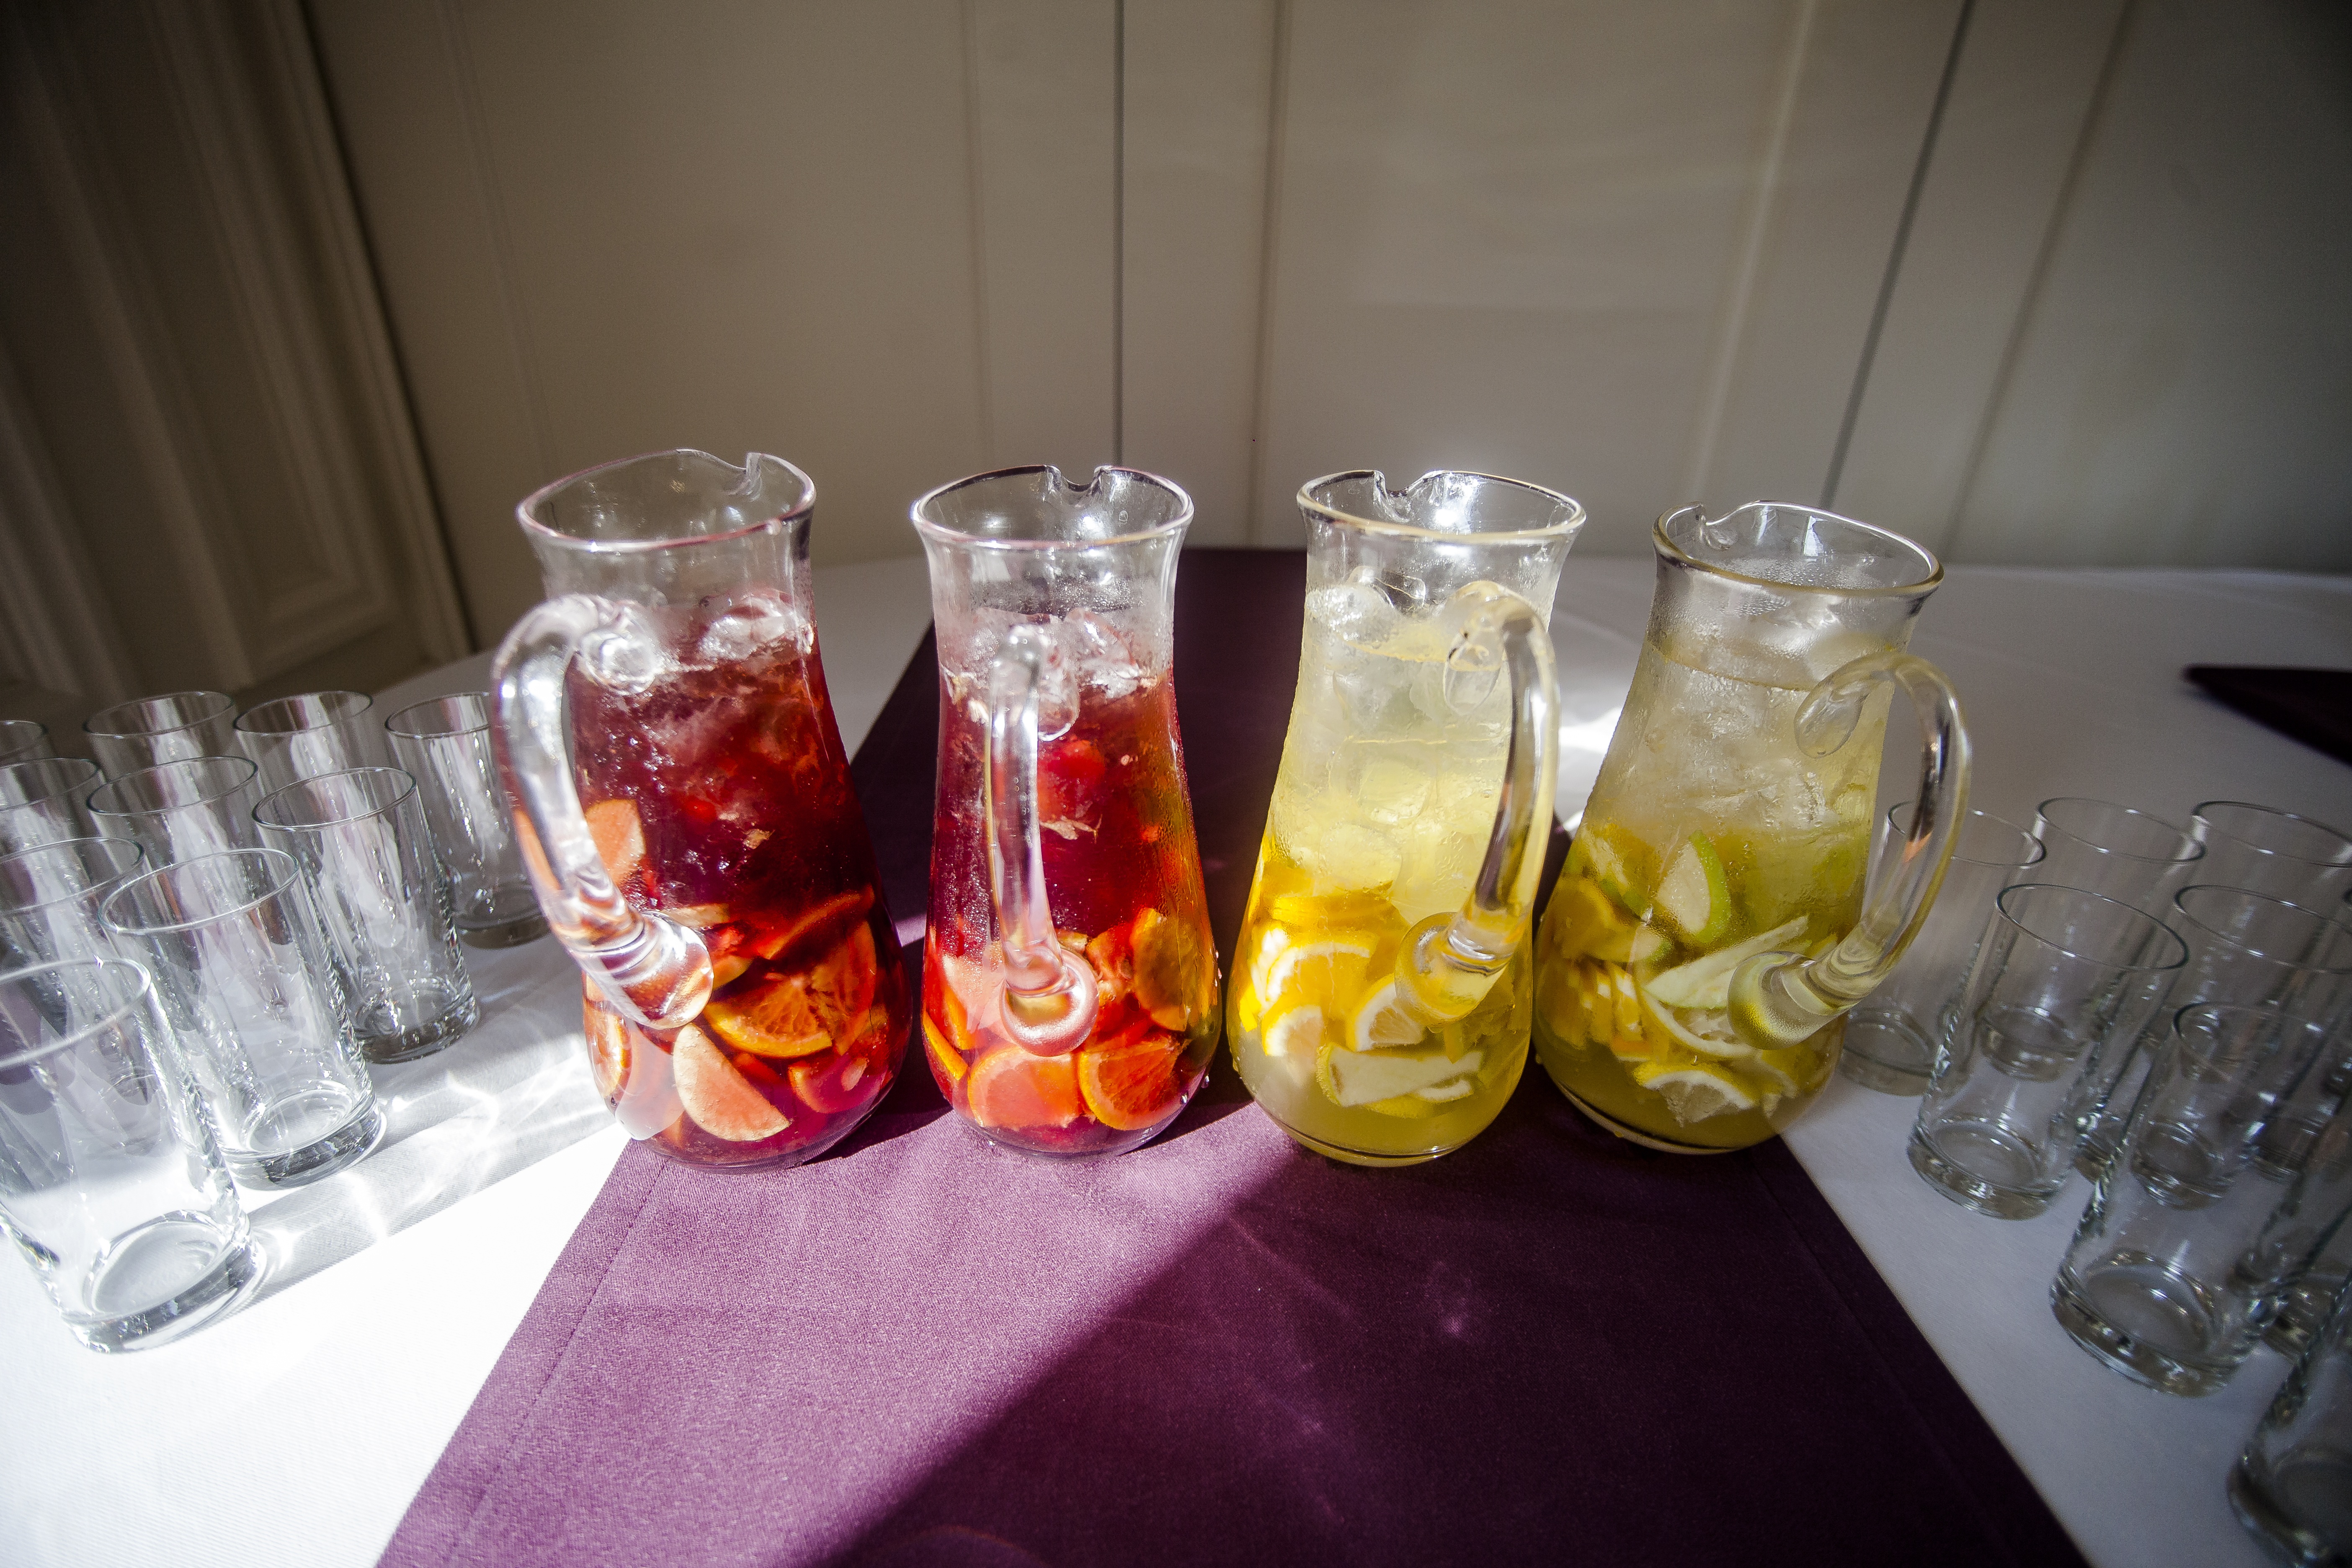
glass, restaurant, food, drink, drinks, liqueur, centrepiece, distilled beverage, drinkware